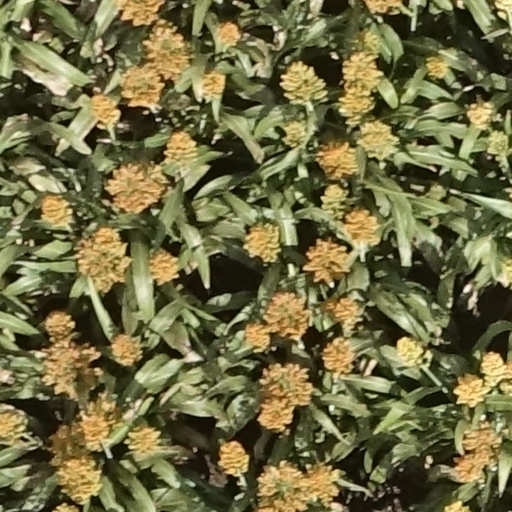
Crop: sorghum